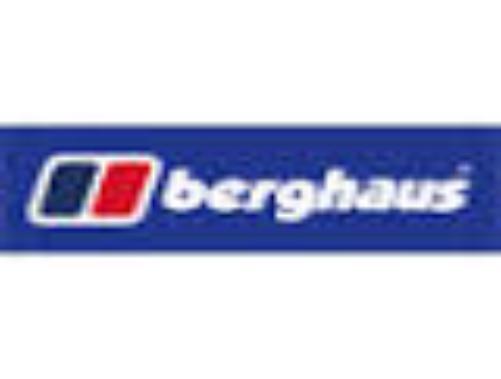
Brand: Berghaus
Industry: Clothes